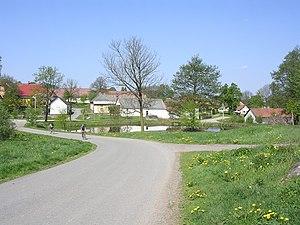
Dobrá Voda u Pacova est une commune du district de Pelhřimov, dans la région de Vysočina, en République tchèque. Sa population s'élevait à 96 habitants en 2019.